Rockefeller University

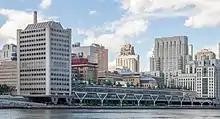
Rockefeller University as seen from Roosevelt Island (2019)

The Rockefeller University established a Women in Science initiative in 1998 to address the underrepresentation of women in the field. It is founded mainly by female philanthropists. The program includes scholarships and an entrepreneurship found to help increase the low number of female researchers that commercialize their discoveries. In 2004 Rockefeller's professor Paul Greengard donated the full amount of his Nobel Prize to establish the Pearl Meister Greengard Prize given annually to a woman scientist in the field of biology.